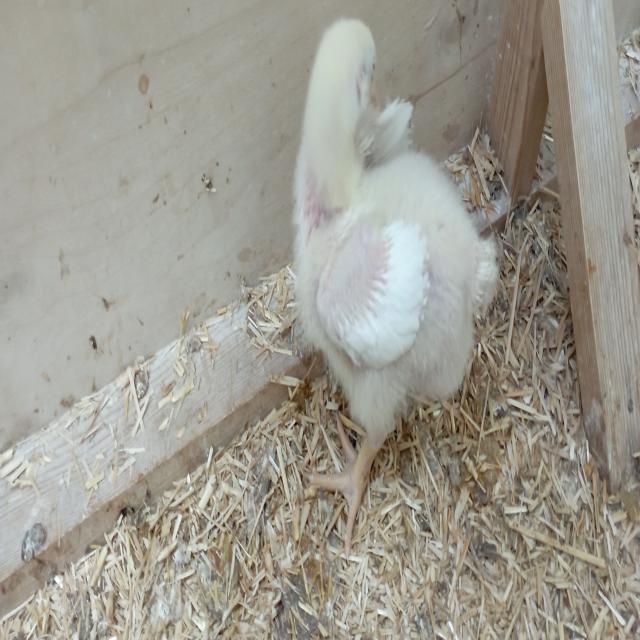
Weight: 506 g